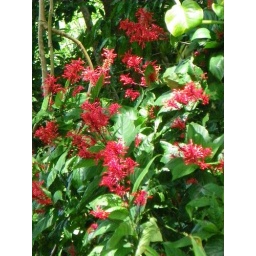
Glossy green leaves with red flowers.Beginning of Kalawahine Trail and around Tantalus and Manoa.